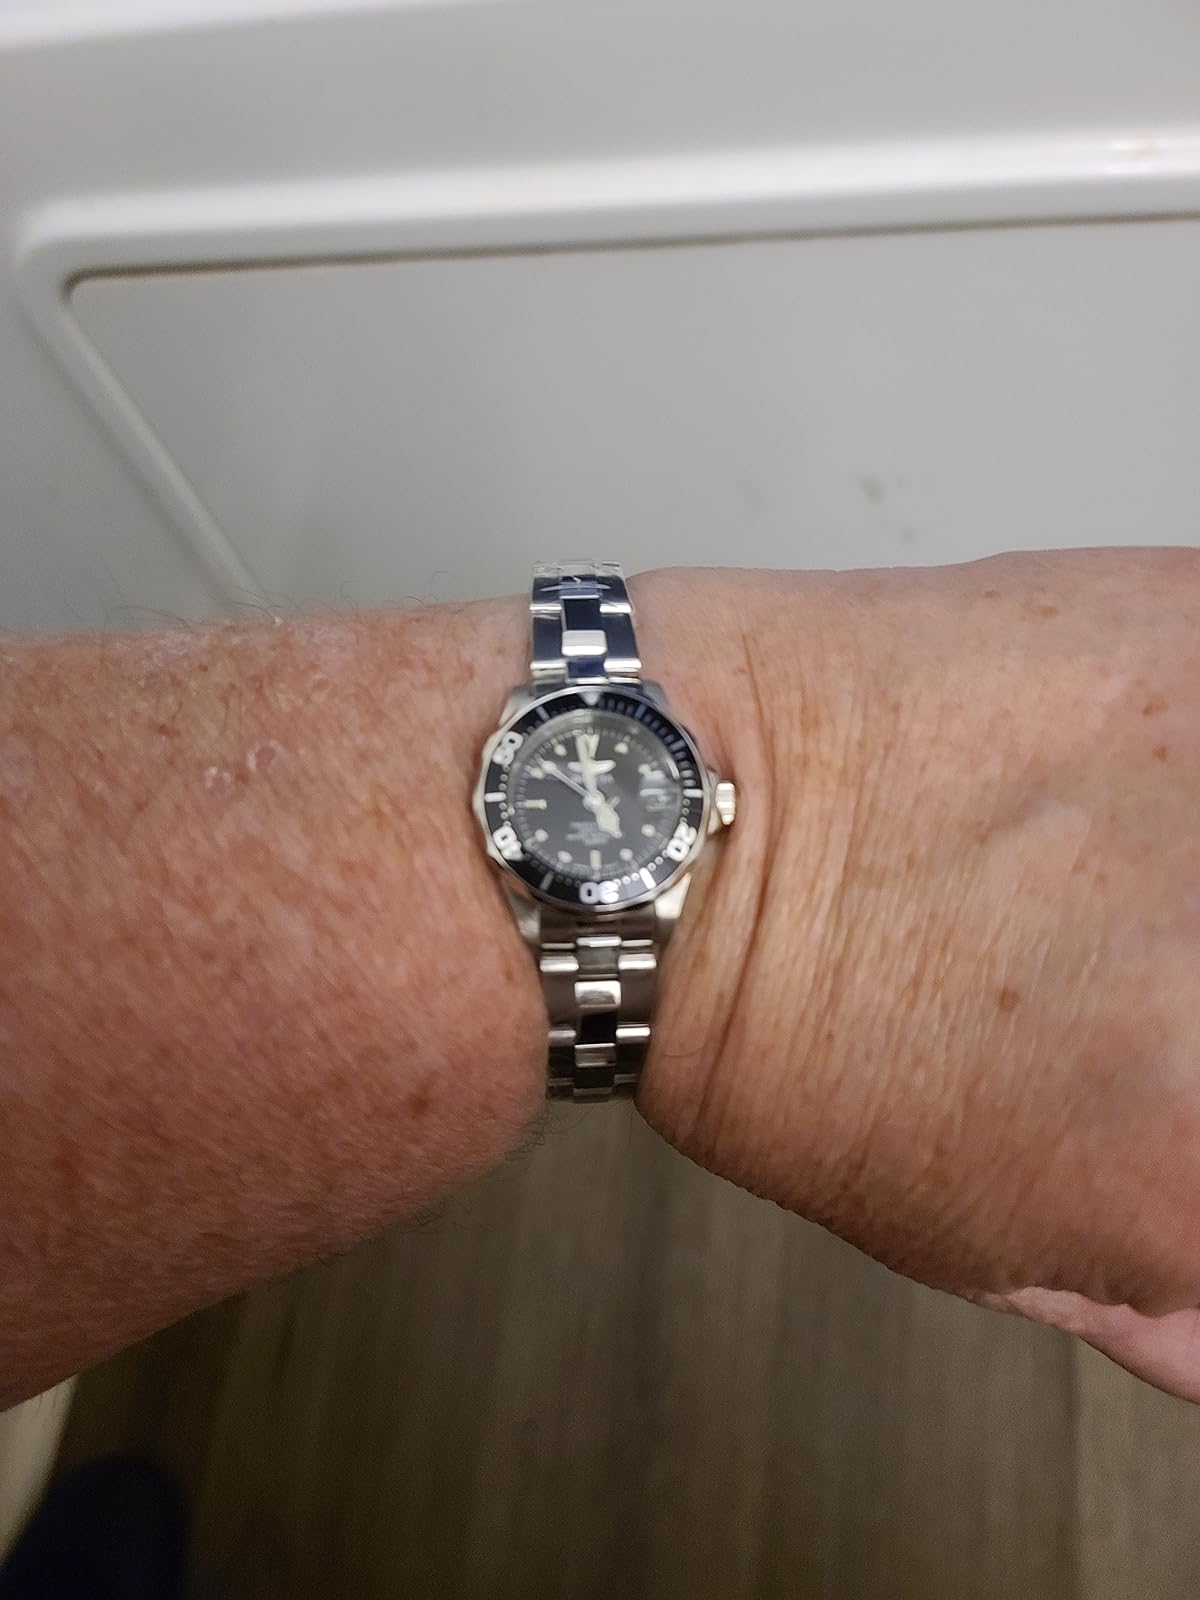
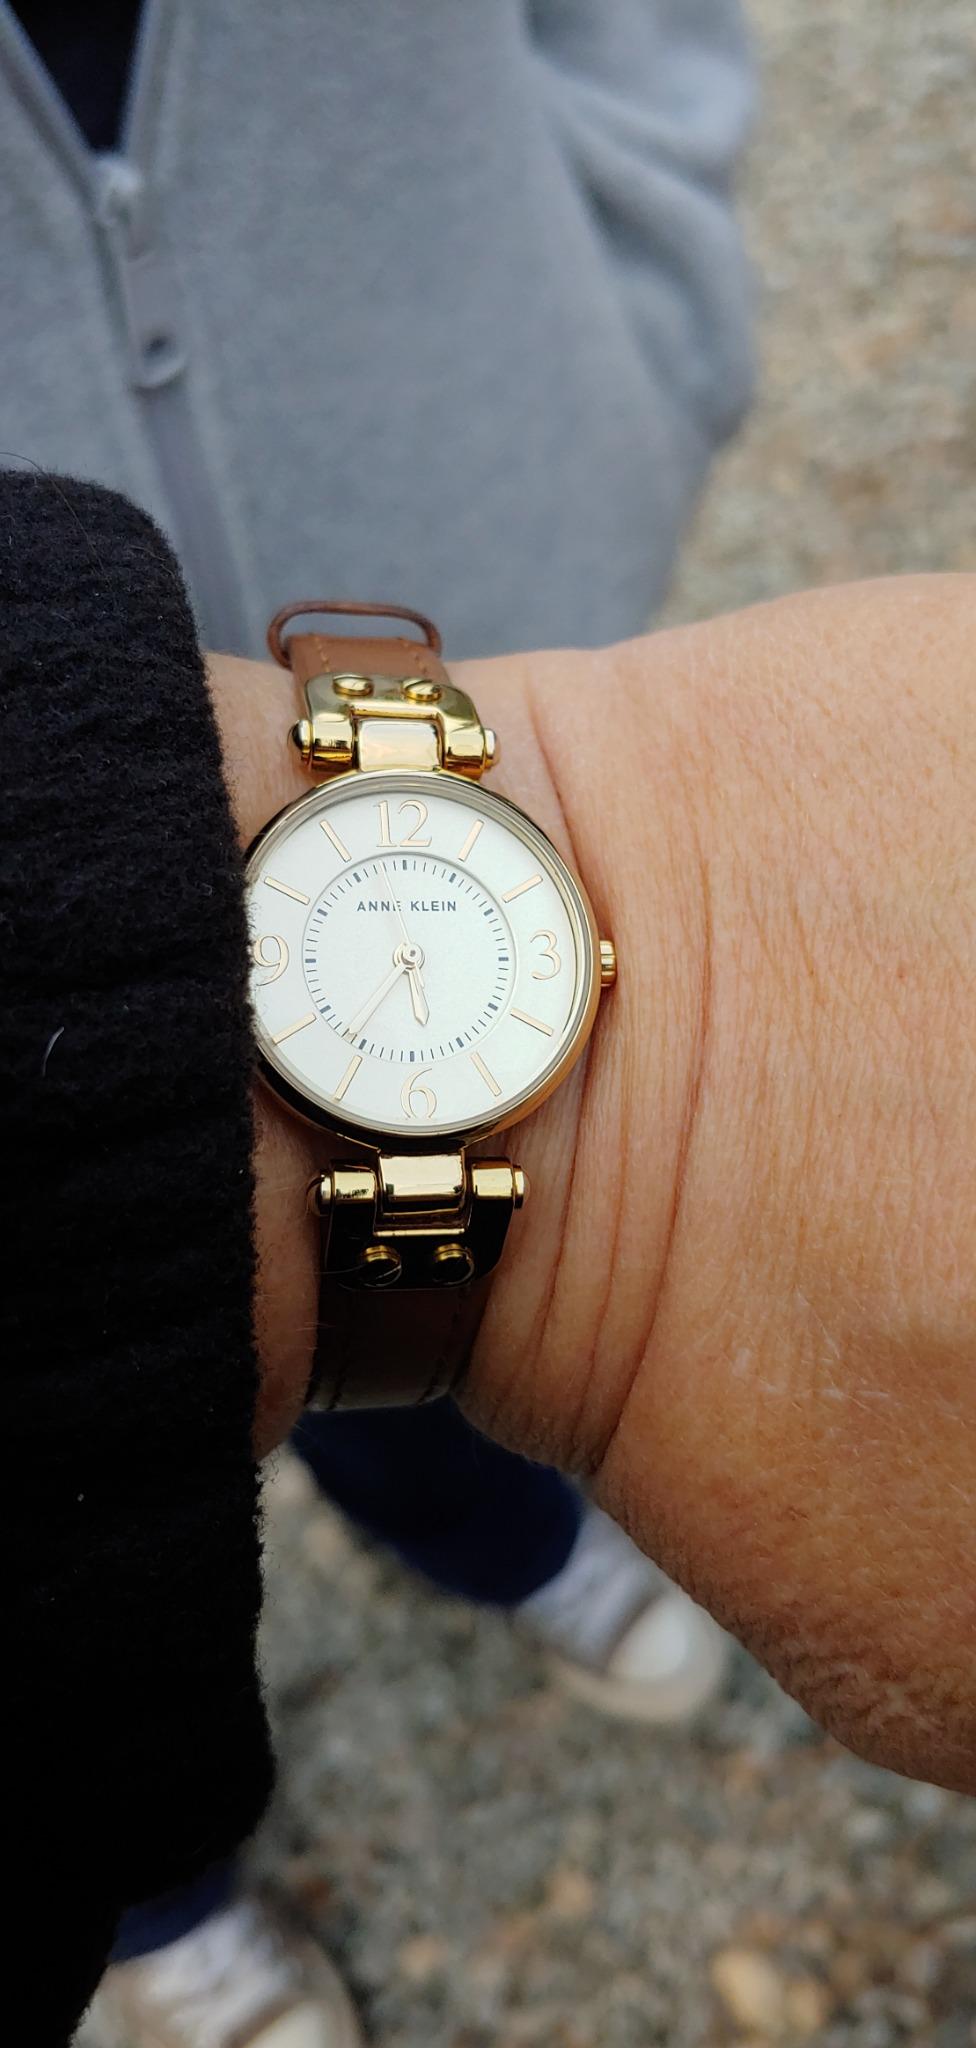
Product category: accessories_watch
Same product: no